Spitball

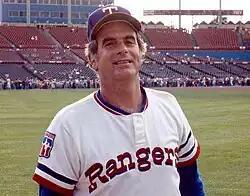
Gaylord Perry threw the spitball during his career.

A spitball is a now-illegal baseball pitch in which the ball has been altered by the application of a foreign substance such as saliva or petroleum jelly. This technique alters the wind resistance and weight on one side of the ball, causing it to move in an atypical manner. It may also cause the ball to "slip" out of the pitcher's fingers without the usual spin that accompanies a pitch. In this sense, a spitball can be thought of as a fastball with knuckleball action. Alternative names for the spitball are "spitter", "mud ball", "shine ball", "supersinker", or "vaseline ball" (because originally, Vaseline was used to give the ball a little more break). A spitball technically differs from an emery ball, in which the surface of the ball is cut or abraded. Saliva or Vaseline smooths the baseball, while the emery paper roughens it. The general term for altering the ball in any way is "doctoring".